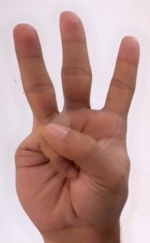
ASL sign: W